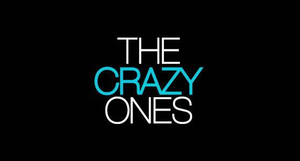
The Crazy Ones est une série télévisée américaine en 22 épisodes de 22 minutes créée par David E. Kelley et diffusée entre le 26 septembre 2013 et le 17 avril 2014 sur le réseau CBS et en simultané au Canada sur Citytv.